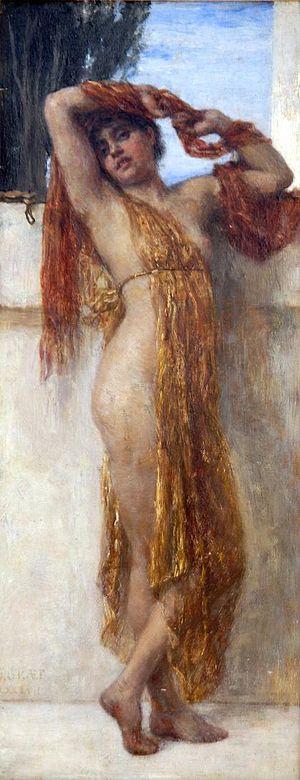
Gustav Graef était un artiste peintre allemand, spécialisé dans le portrait de personnages historiques. Il a étudié avec Friedrich Wilhelm Schadow à la Kunstakademie Düsseldorf. Sa fille est la peintre Sabine Lepsius.